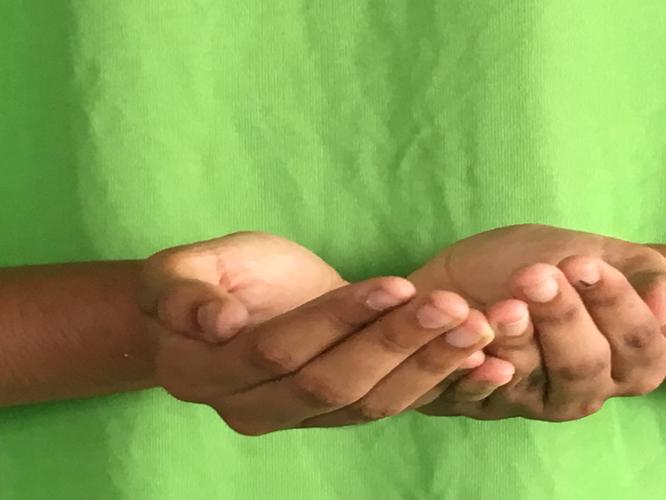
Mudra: Pushpaputa
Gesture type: double_hand